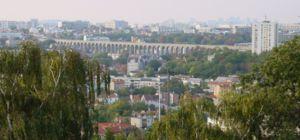
Cachan est une commune française située dans le département du Val-de-Marne en région Île-de-France.
Les aqueducs d'Arcueil et de Cachan sont un ensemble d'aqueducs à la limite d'Arcueil et de Cachan dans le Val-de-Marne qui traverse, à l'endroit d'un éperon, la vallée de la Bièvre. Ces aqueducs transportent les eaux de trois rivières : la Vanne, le Loing et le Lunain, rivières du bassin de la Seine et parcourant chacune entre 60 et 160km en Bourgogne, Champagne et Gâtinais. C'est ainsi que se superposent pas moins de trois ponts-aqueducs dont deux fonctionnent toujours et amènent à la capitale 145 000 m³ d'eau par jour.
Cet article recense les monuments historiques du Val-de-Marne, en France.